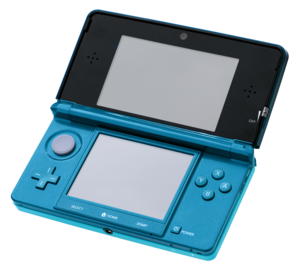
Une console portable est une console de jeux vidéo qui est conçue de façon à pouvoir être transportée. La principale différence entre les consoles dites portables et les consoles « classiques » est que l'ensemble du matériel nécessaire pour jouer, c'est-à-dire l'écran, les touches de contrôle et les haut-parleurs sont regroupés dans un seul ensemble léger. De cette façon, la console peut être prise en main.
Nintendo est une entreprise multinationale japonaise fondée en 1889 par Fusajirō Yamauchi près de Kyoto au Japon. Elle est spécialisée dans la fabrication de consoles de jeu vidéo, comme la Nintendo Entertainment System, la Nintendo 64, la Wii et la Nintendo DS, ainsi que dans la conception de jeux vidéo tels que Super Mario ou The Legend of Zelda.
The Legend of Zelda: Link's Awakening est un jeu d'action-aventure développé et édité par Nintendo le 6 juin 1993 au Japon sur Game Boy, puis en août 1993 aux États-Unis et en décembre 1993 en Europe. Il s'agit du quatrième épisode de la série The Legend of Zelda.
Cet article dresse la liste des jeux vidéo ayant été vendus dans le monde à plus d'un million d'exemplaires sur les différentes plateformes existantes.
La Nintendo 3DS est une console portable de huitième génération développée par Nintendo, ayant pour particularité l'affichage en 3D auto-stéréoscopique. La Nintendo 3DS succède à la Nintendo DS, et est rétrocompatible avec les logiciels de cette dernière. Elle est disponible au lancement sous deux coloris : Bleu Lagon et Noir Cosmos. Sa concurrente principale est la PlayStation Vita de Sony.
Fire Emblem: Awakening est un jeu vidéo de rôle tactique développé par Intelligent Systems et Nintendo SPD et édité par Nintendo sur Nintendo 3DS. Il s'agit du treizième opus de la saga Fire Emblem, ainsi que le premier jeu de cette série à être sorti sur Nintendo 3DS. Il est sorti le 19 avril 2012 au Japon, le 4 février 2013 en Amérique du Nord et le 19 avril 2013 en Europe.